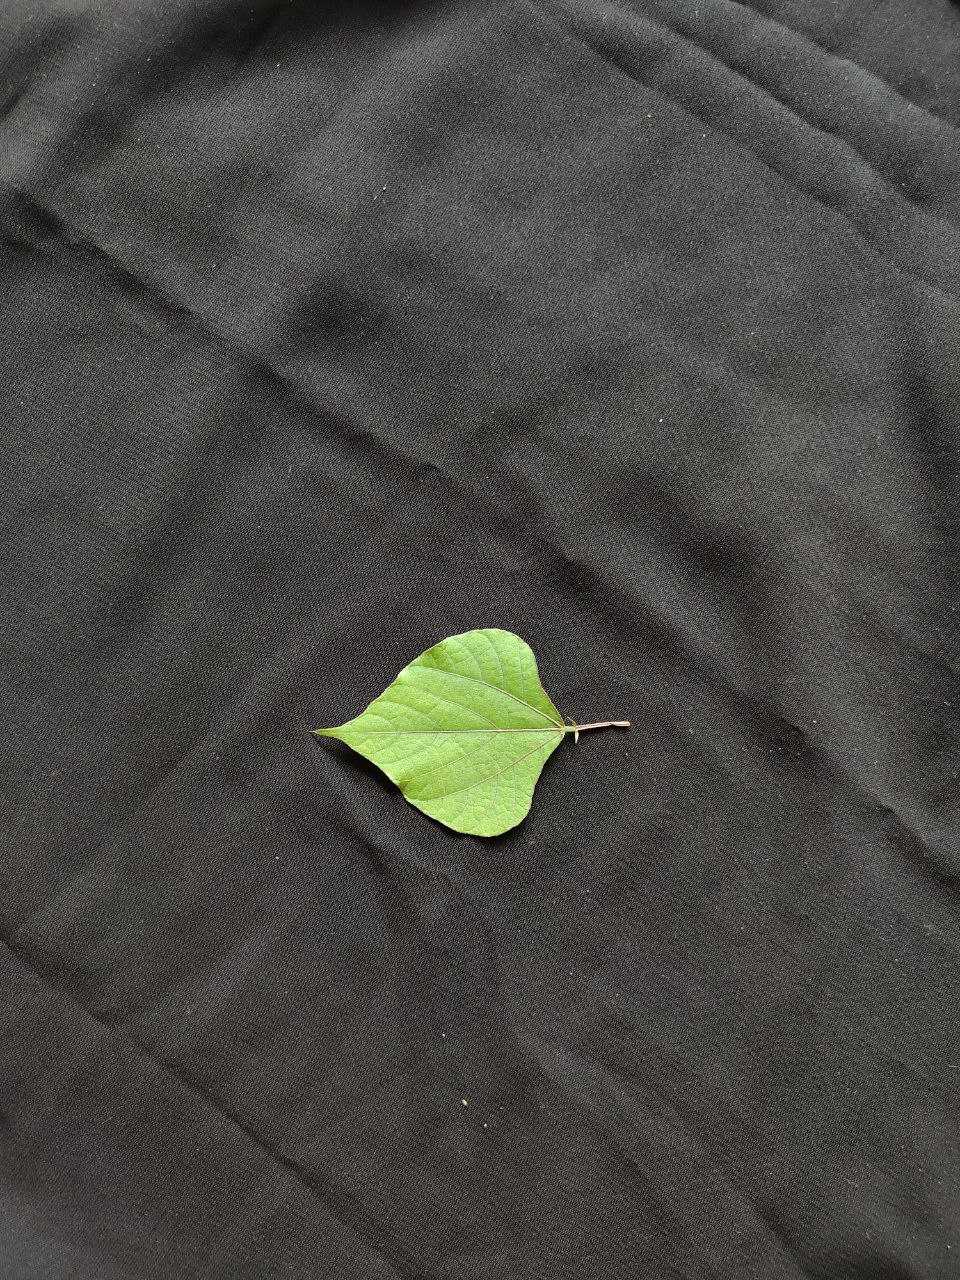
Crop: bean
Leaf condition: Fresh Leaf